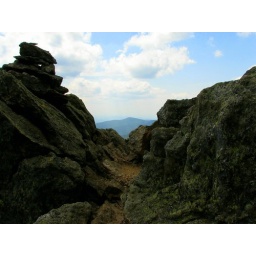
&amp;quot;It isn't the mountain ahead that wears you out; it's the grain of sand in your shoe.&amp;quot;  -- Robert Service